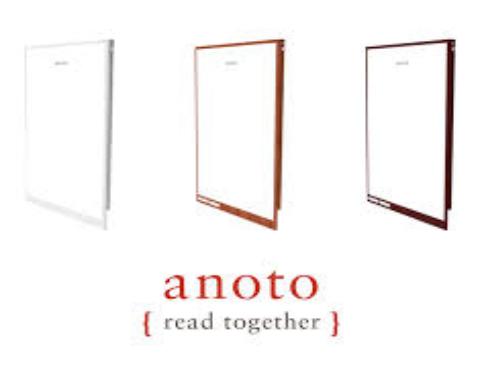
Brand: anoto
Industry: Electronic